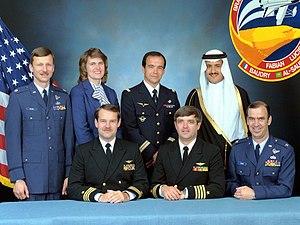
STS-51-G est la 5ᵉ mission de la navette spatiale Discovery. Première mission embarquant un membre d'équipage français, et dont deux membres de l'équipage sont non américain.